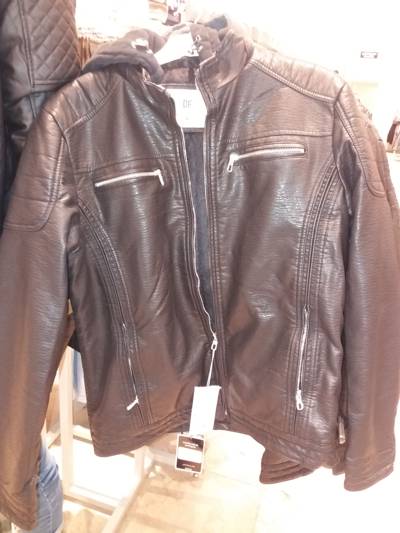
Waste category: clothes